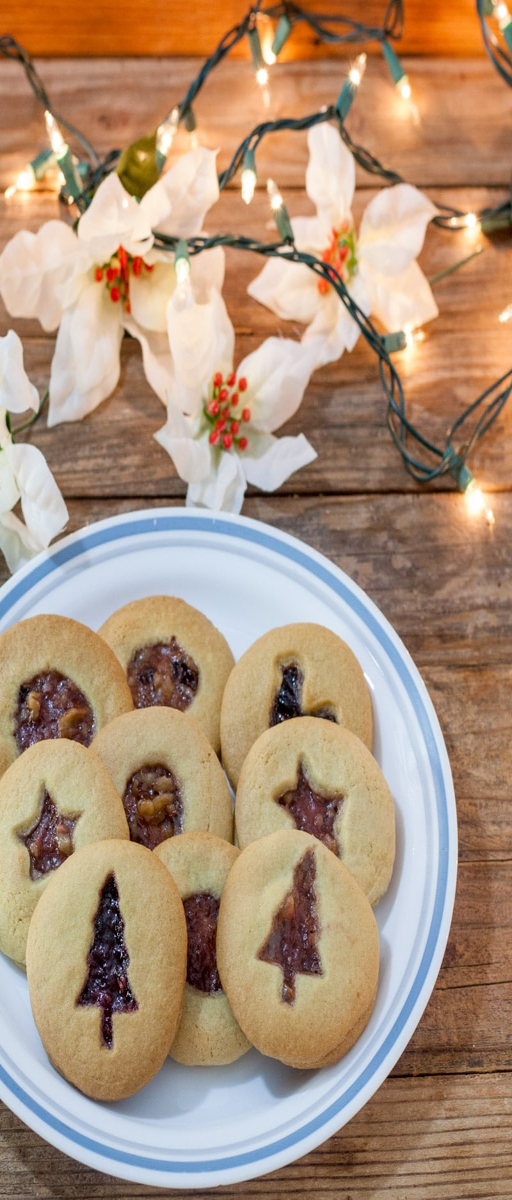
jam - filled cookies on a white plate with blue border